Booker T. Washington High School (West Virginia)

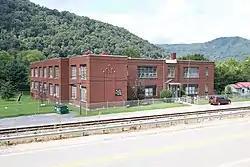
The building in 2021

Booker T. Washington High School, also known as Grant Junior High School and Grant Elementary, is a historic high school building located near London, Kanawha County, West Virginia. It was built in 1925, and is a two-story, L-shaped wire brick building with a rear section in tile block and brick. It is in the Streamline Moderne style. It was built as a high school for African American children during the period of segregated educational facilities. After desegregation in 1956, it was used as a junior high school, then an elementary school. The school closed in June 1986, and is now used as a community center. It was one of two early high schools for African Americans in Kanawha County.